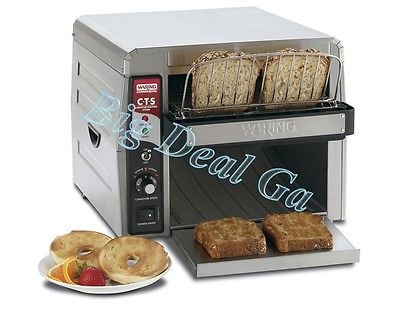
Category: toaster